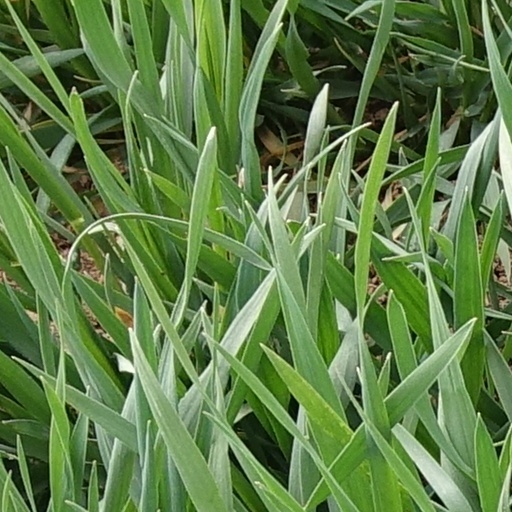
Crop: wheat